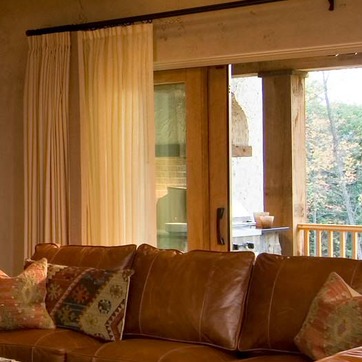
Material: glass